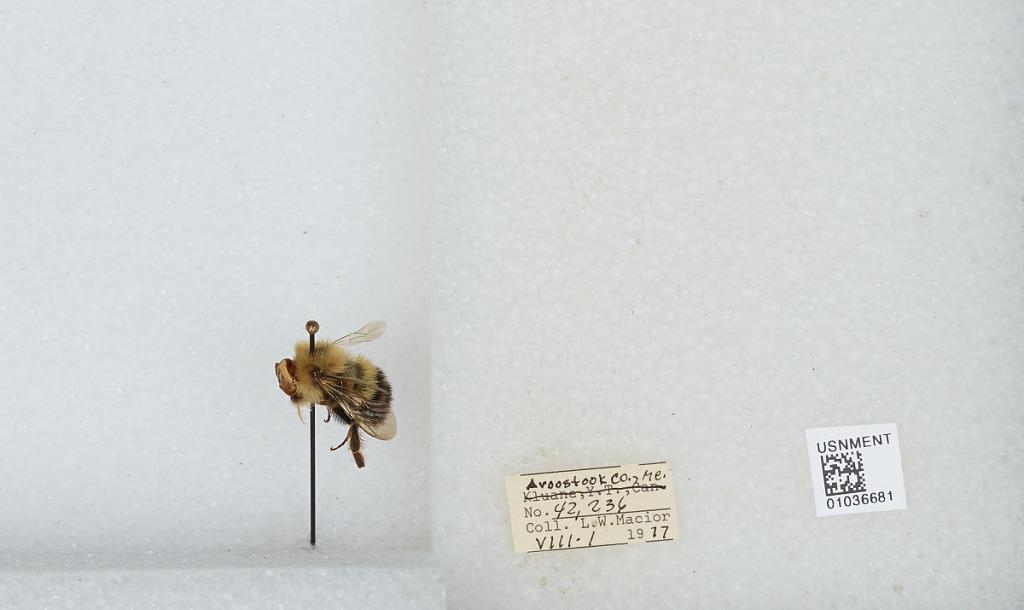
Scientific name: Bombus (Pyrobombus) vagans vagans Smith
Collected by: L. Macior
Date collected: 1977-8-1
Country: United States
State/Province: Maine
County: Aroostook
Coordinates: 46.65, -68.58